2001 raid on Armando Diaz

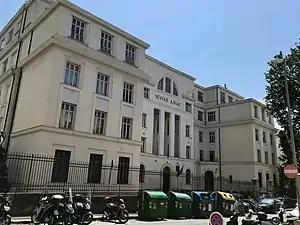
Sandro Pertini State High School ex Diaz Schools of Genoa

The raid on the "Armando Diaz" School took place during the 27th G8 meeting in Genoa in 2001 in the district of Albaro, Genoa. The school building was the temporary headquarters of the Genoa Social Forum, led by Vittorio Agnoletto. A nearby building, housing the anti-globalization organization Indymedia and lawyers affiliated with the Genoa Social Forum, was also raided. On July 21, 2001, shortly before midnight, mobile divisions of the Polizia di Stato of Genoa, Rome and Milan attacked the buildings, with the operational support of some battalions of the Carabinieri.